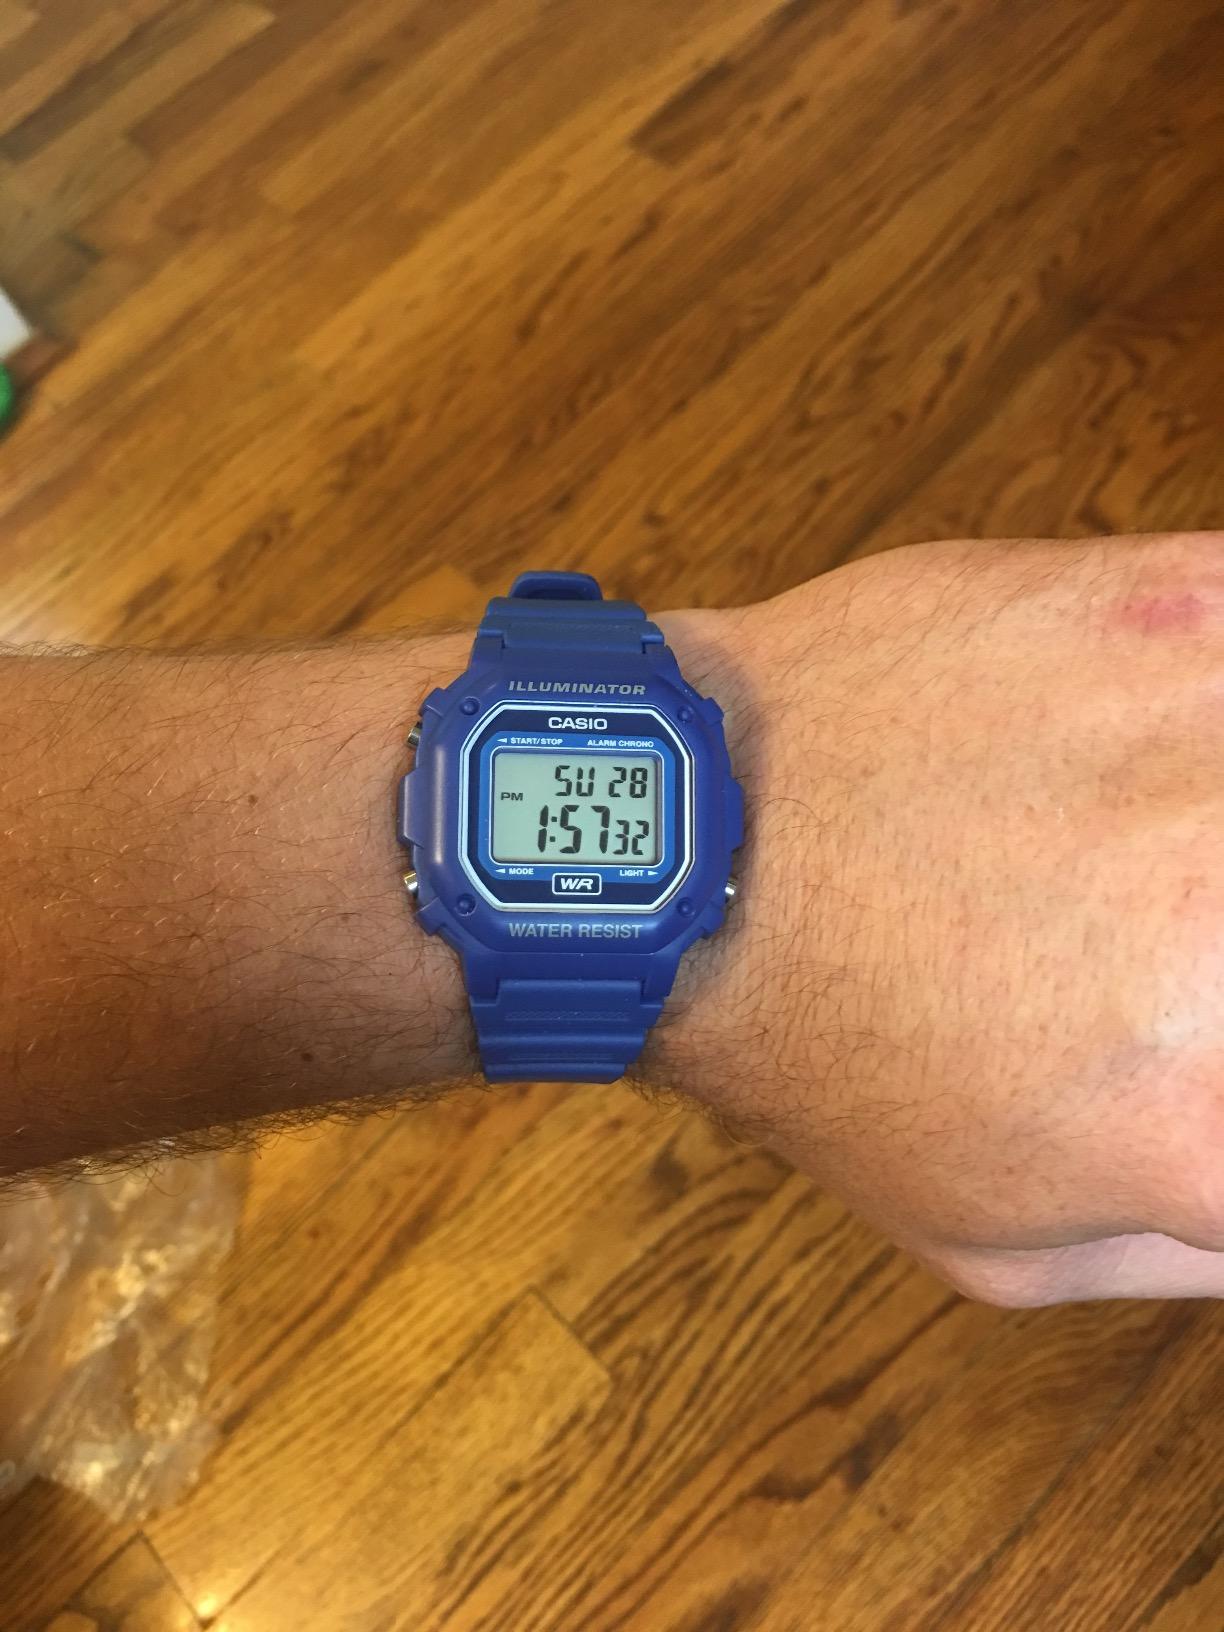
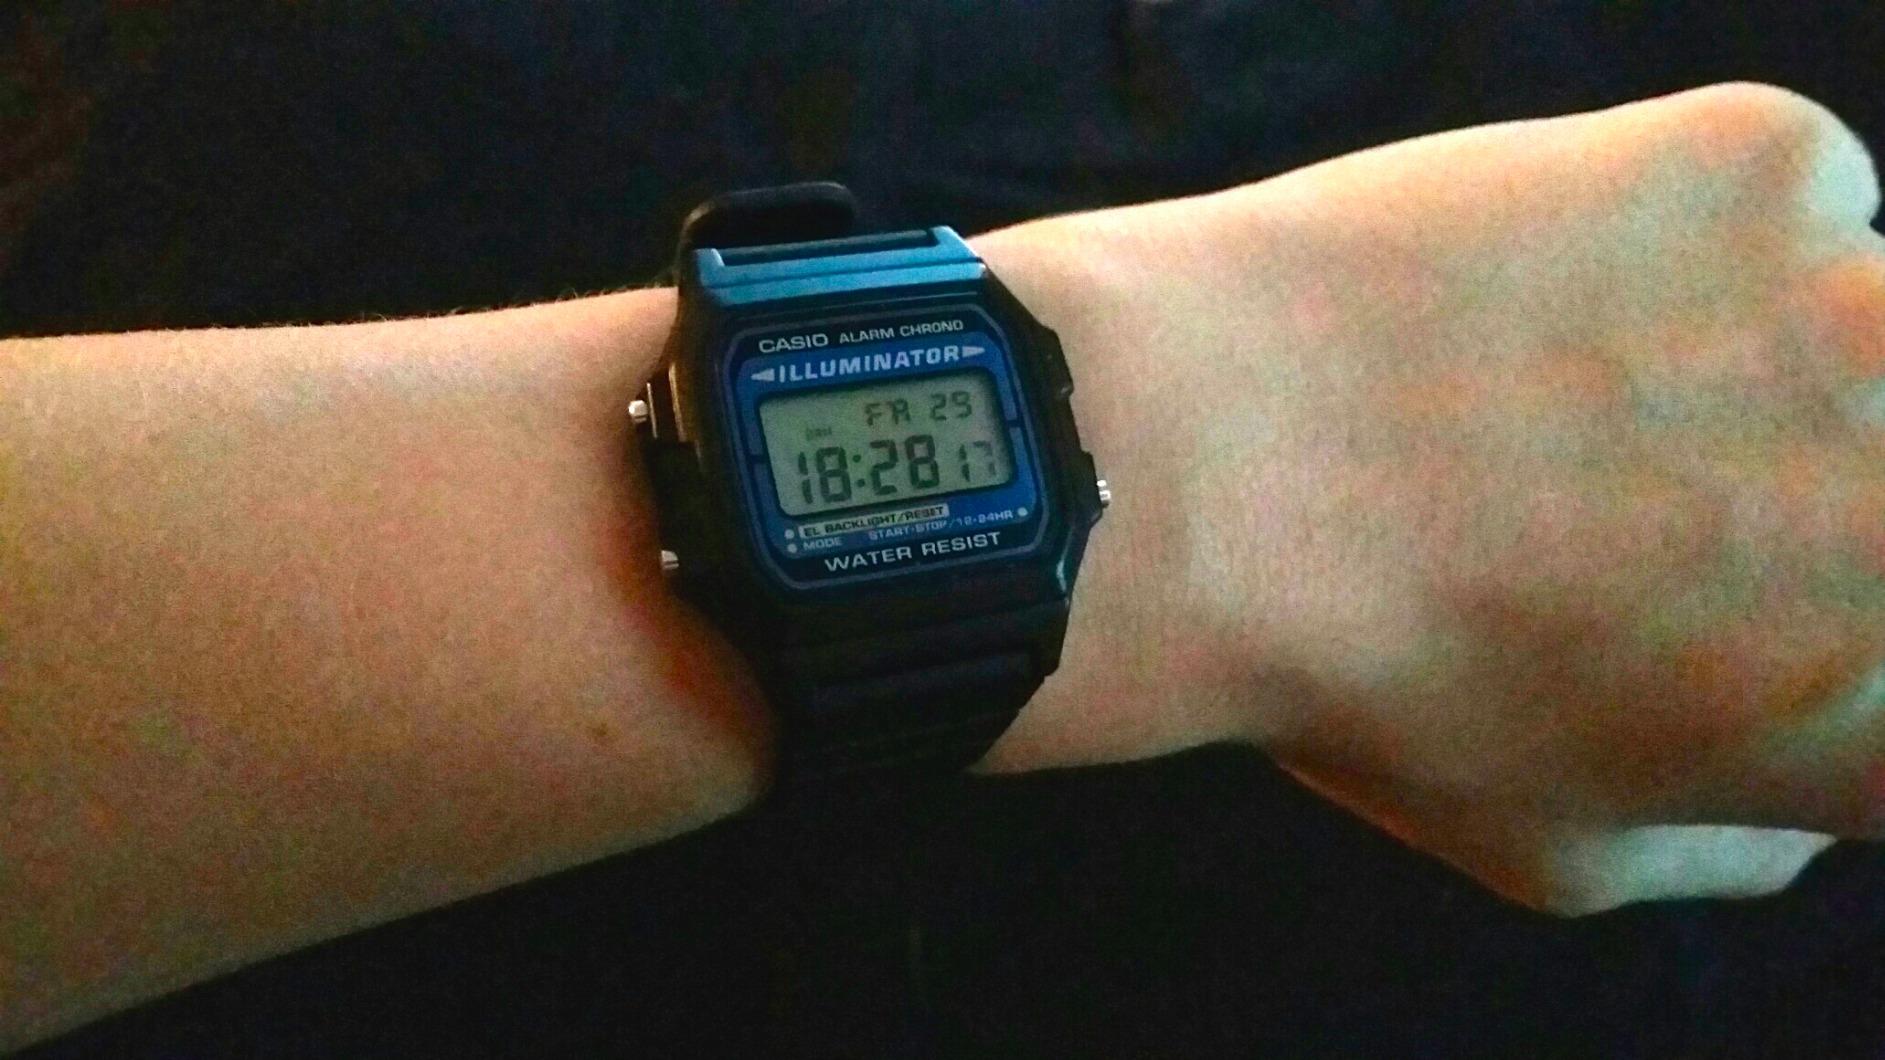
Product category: accessories_watch
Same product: no